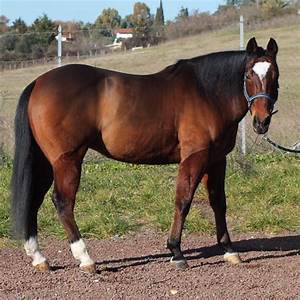
Label: cavallo